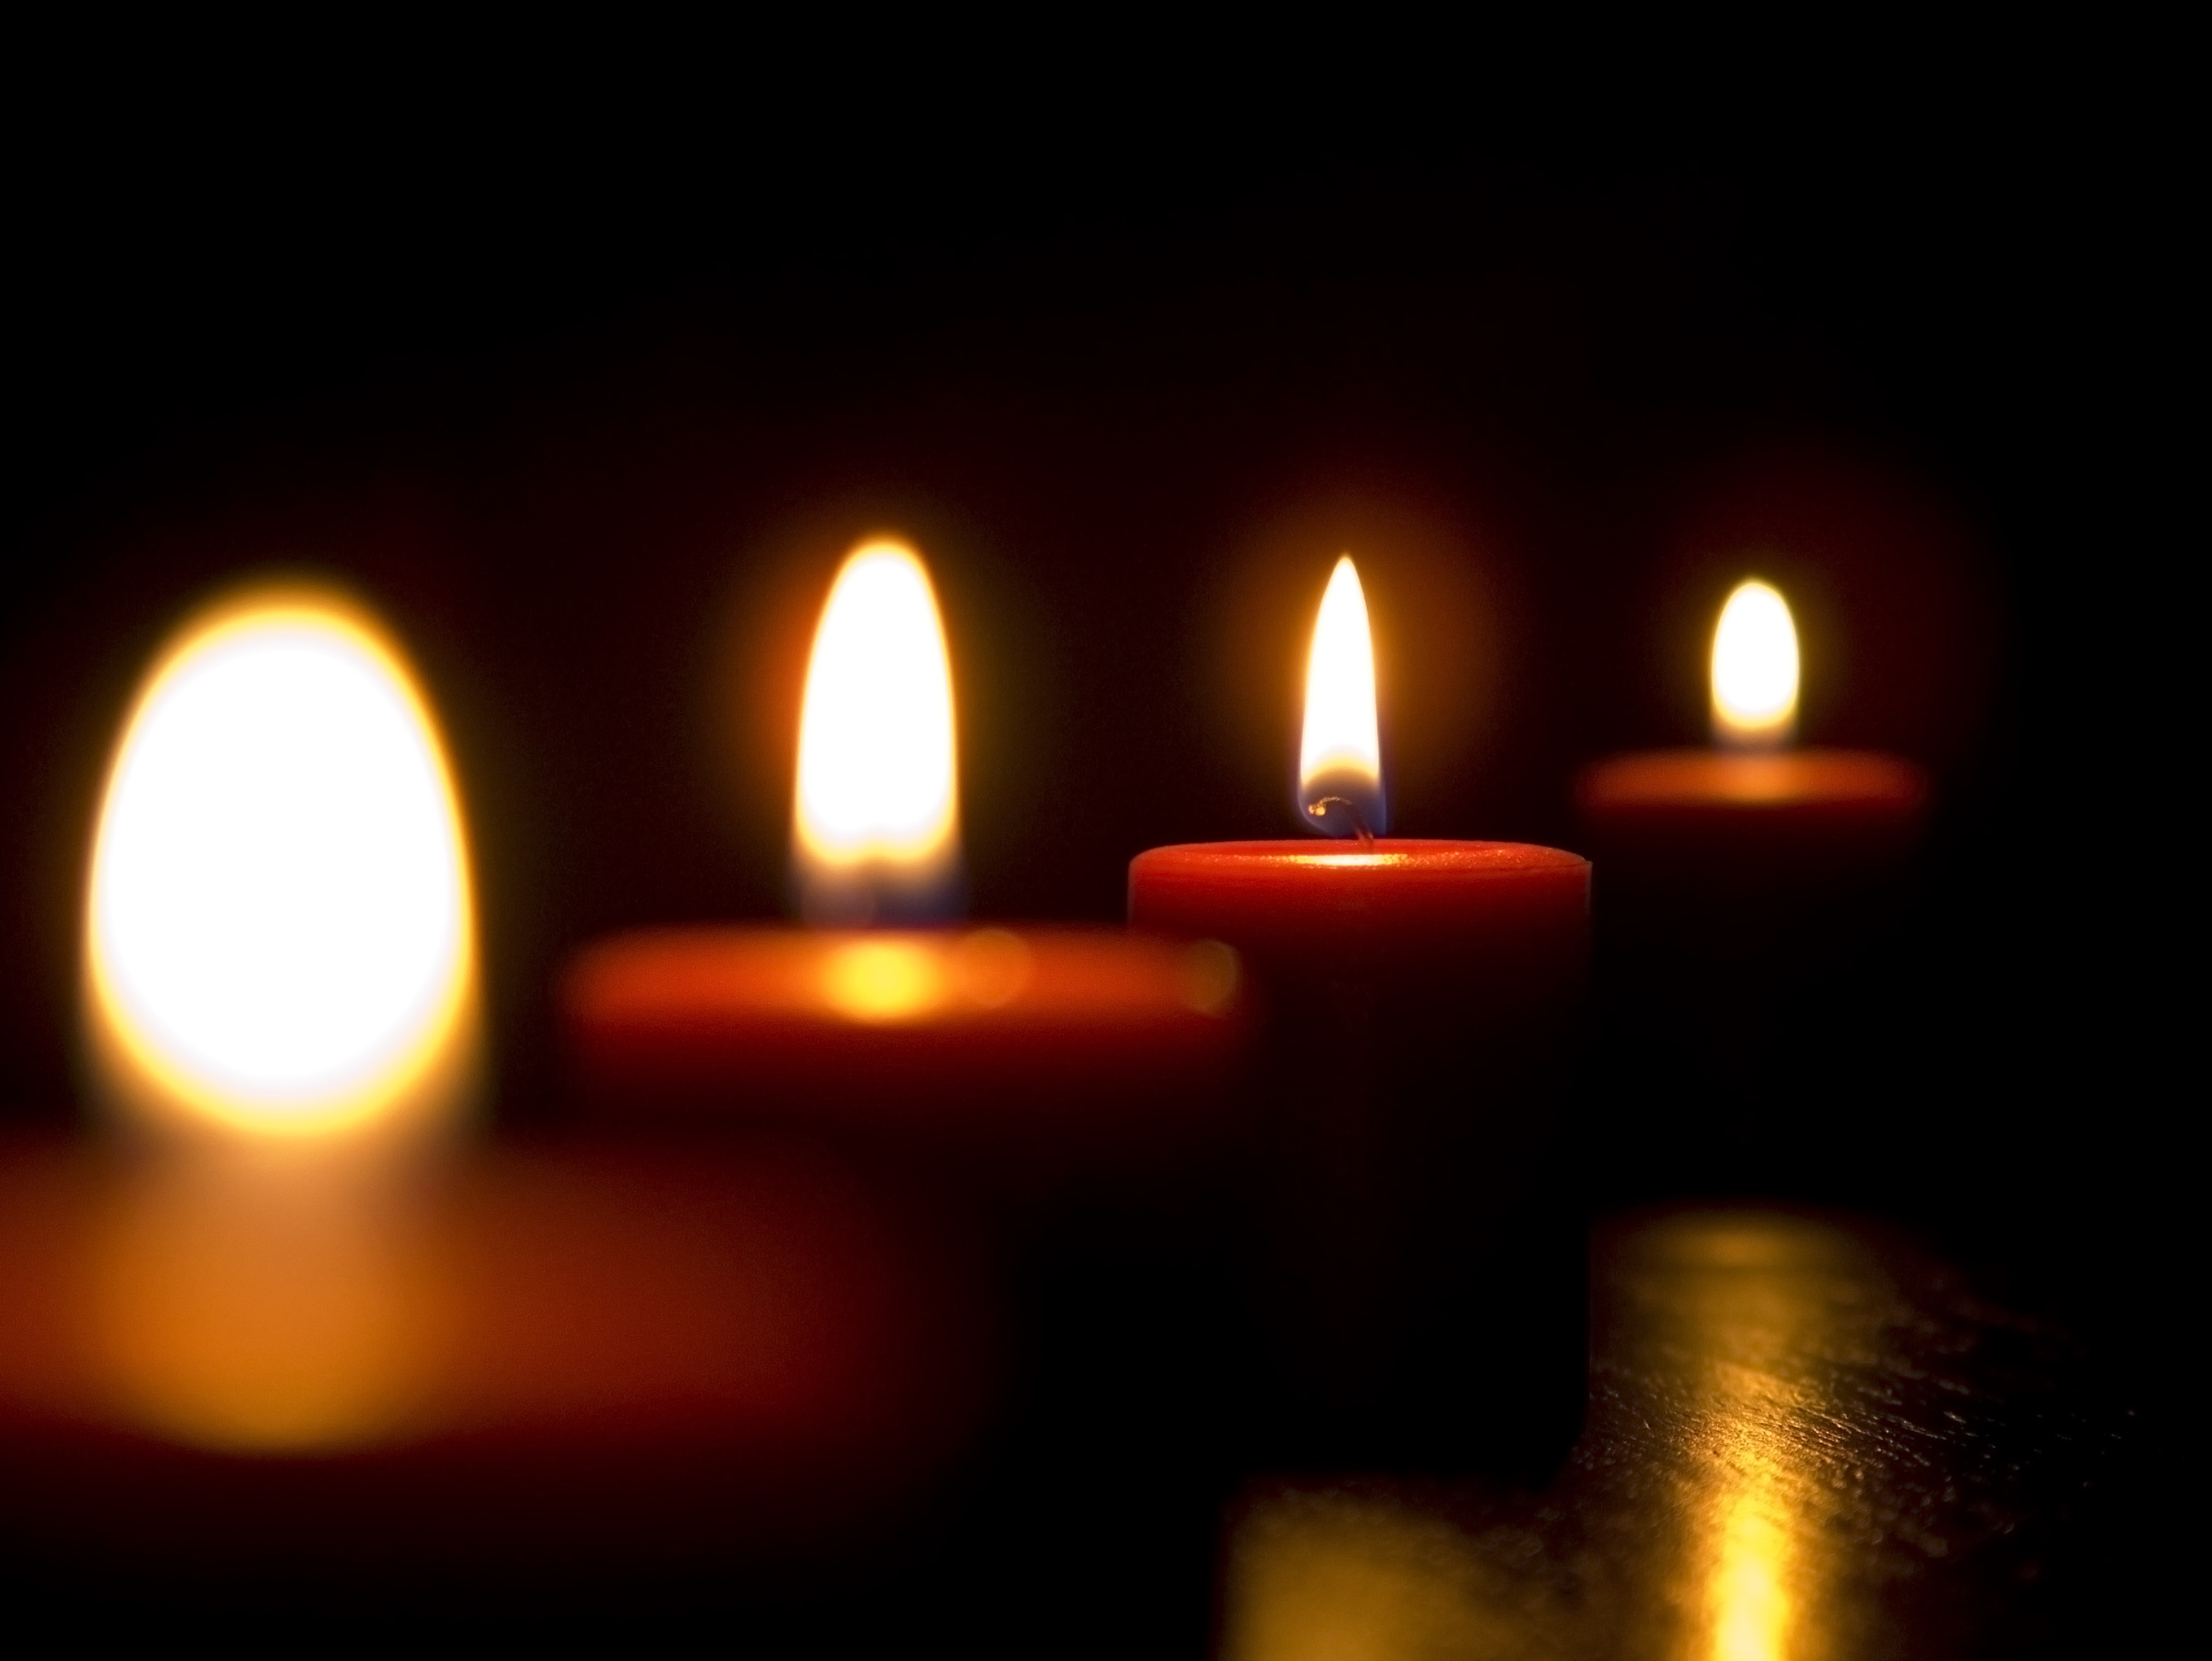
light, night, dark, darkness, candle, lighting, candles